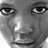
Emotion: sad